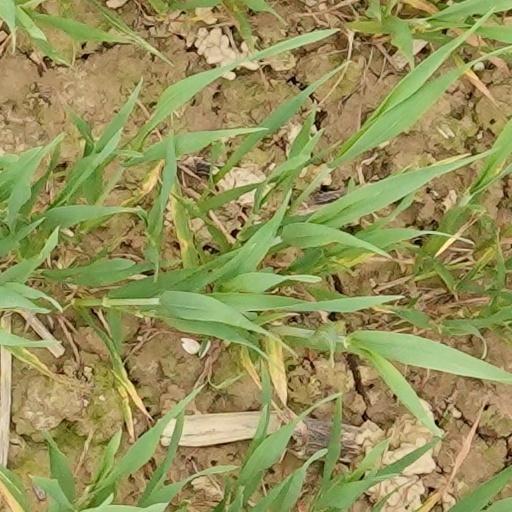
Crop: wheat